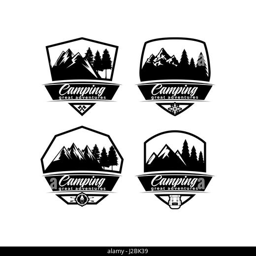
set of logos for the camp